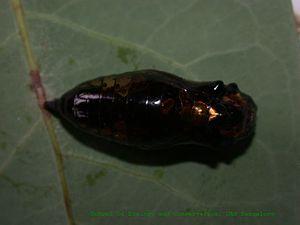
Idea malabarica est une espèce de papillons de la famille des Nymphalidae, de la sous-famille des Danainae et du genre Idea.